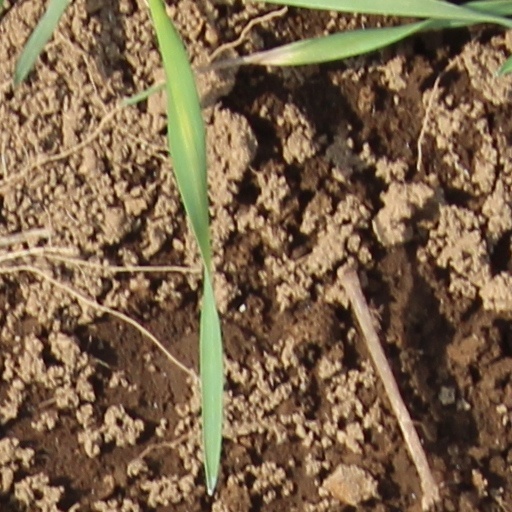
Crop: wheat